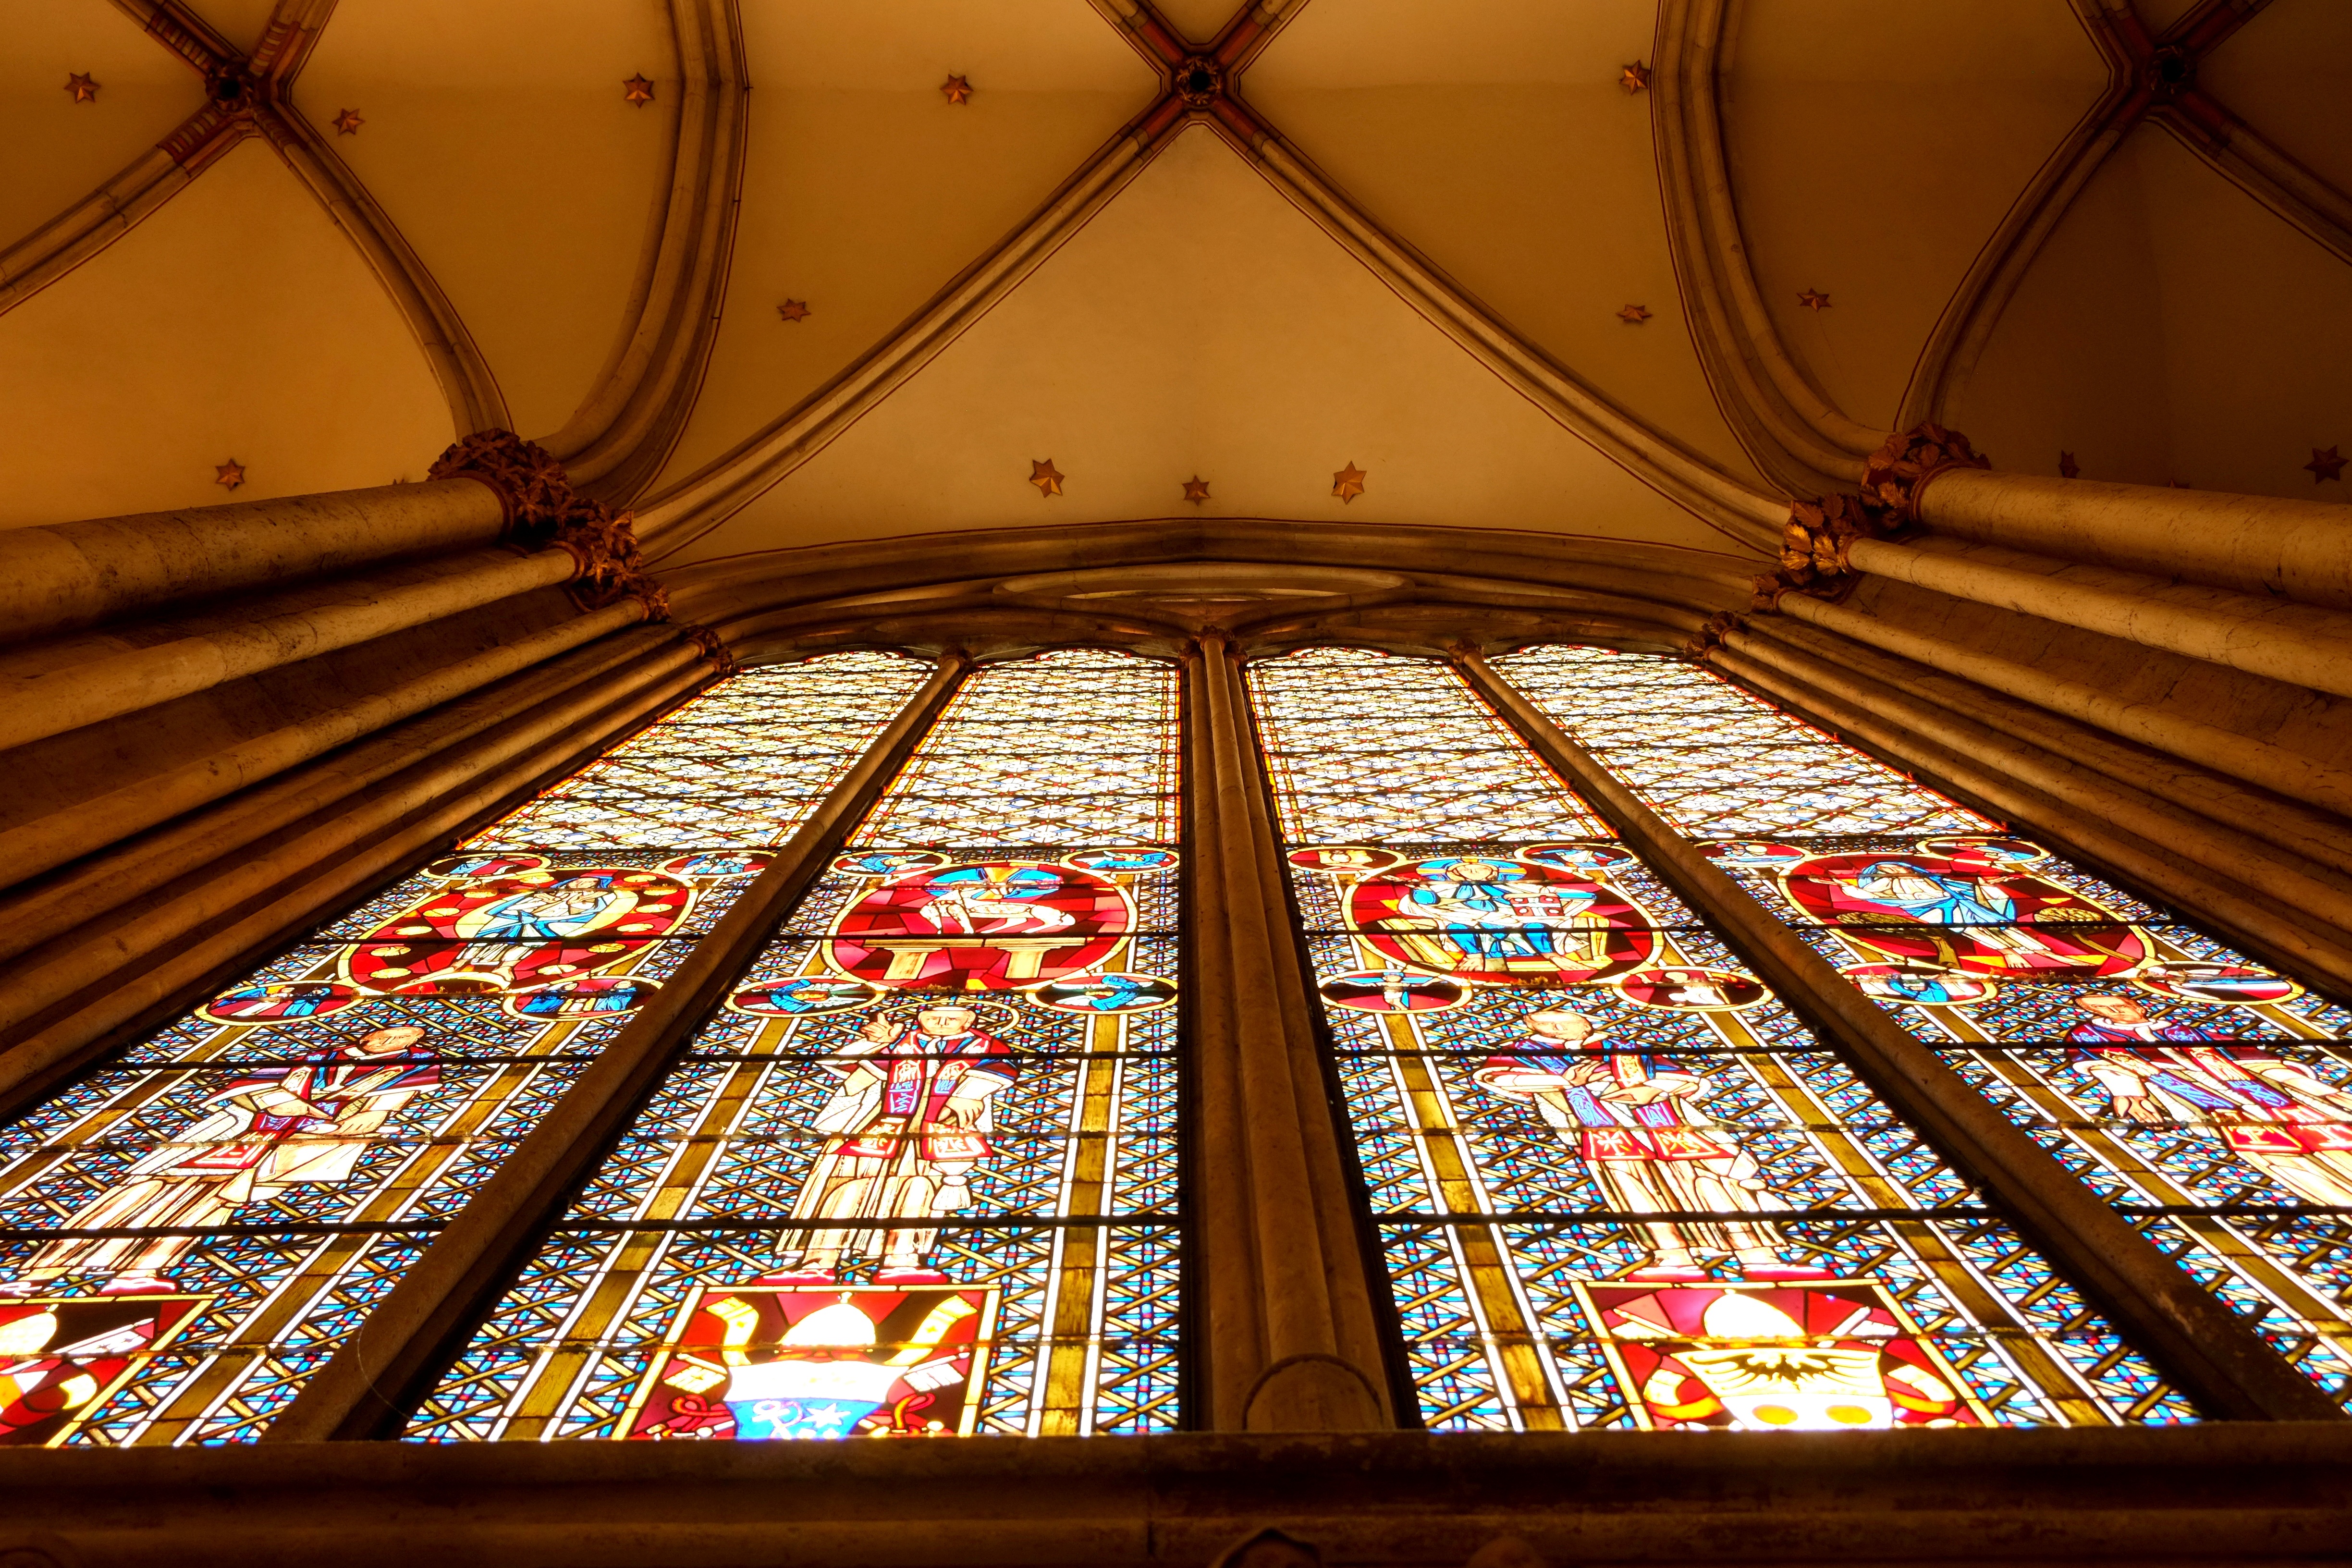
light, architecture, window, glass, building, atmosphere, dark, ceiling, decoration, green, high, color, religion, romantic, church, cathedral, colorful, christian, material, stained glass, interior design, inside, art, lights, faith, symmetry, christianity, painted, quiet, dom, mood, atmospheric, christen, stained glass window, church window, cologne cathedral, glass window, daylighting, shine through, colorful glass, vault gear